Answer in natural language. Which object is closer to grey wooden table (highlighted by a red box), lshaped black countertop (highlighted by a blue box) or Window (highlighted by a green box)? Choose between the following options: Window (highlighted by a green box) or lshaped black countertop (highlighted by a blue box)
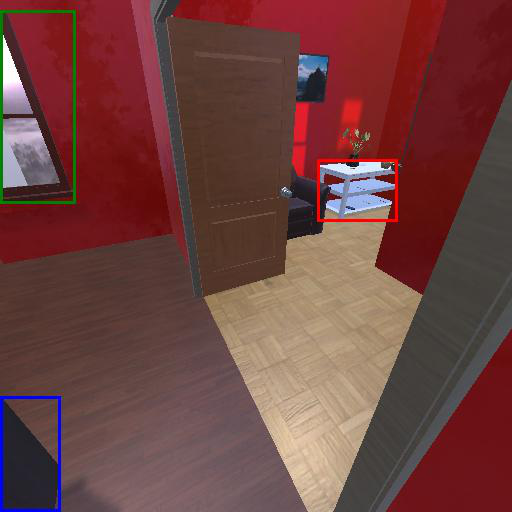
<answer>Window (highlighted by a green box)</answer>